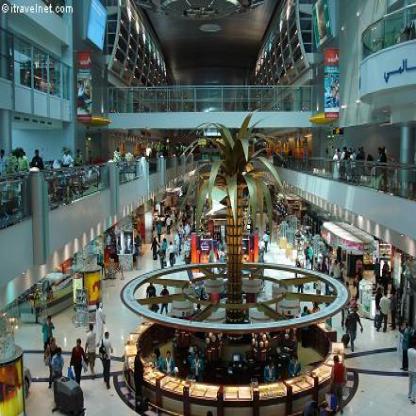
Scene: Indoor